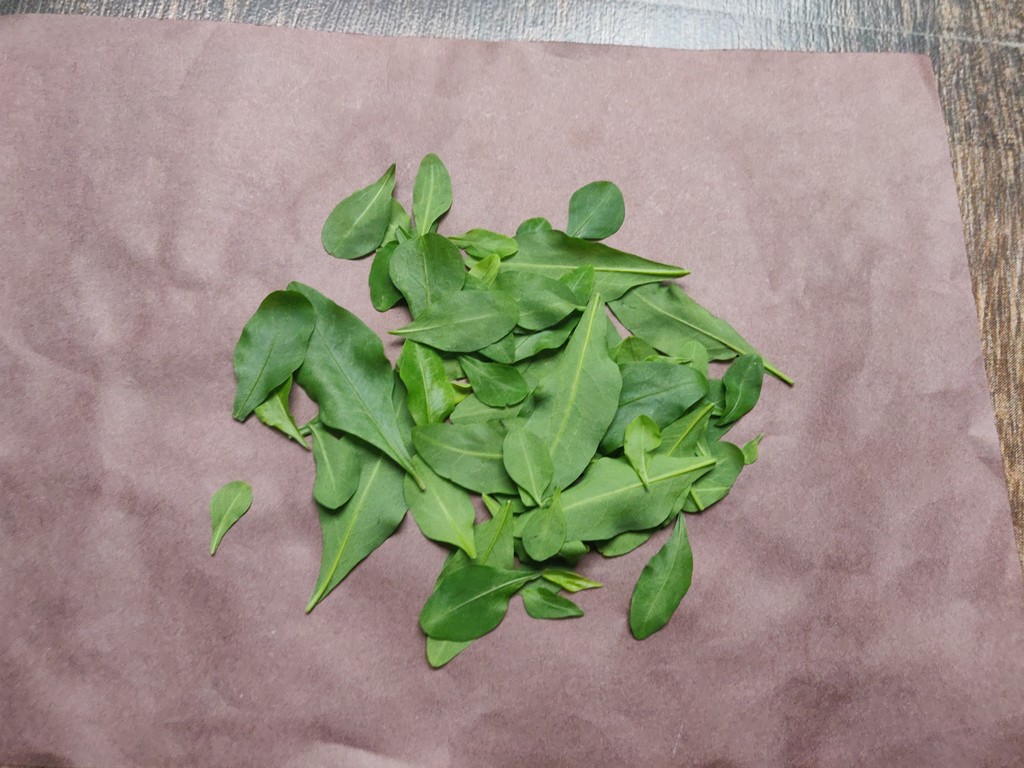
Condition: Healthy
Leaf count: multiple
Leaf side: unknown